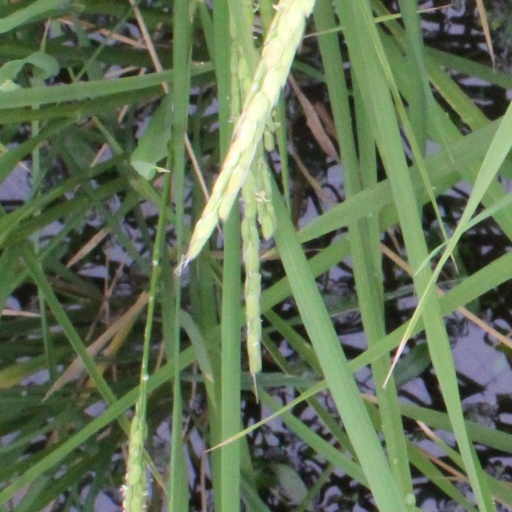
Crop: rice